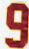
Number: 9